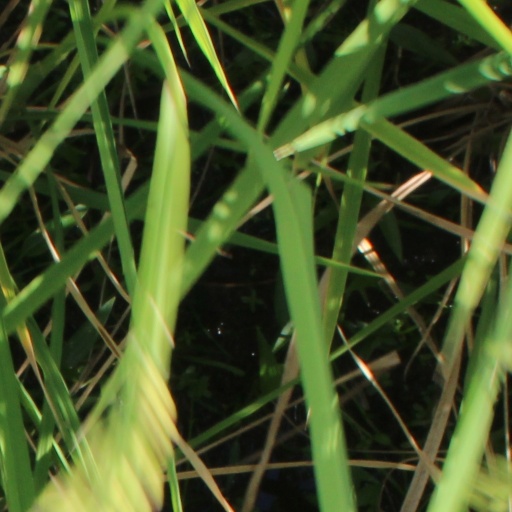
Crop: rice